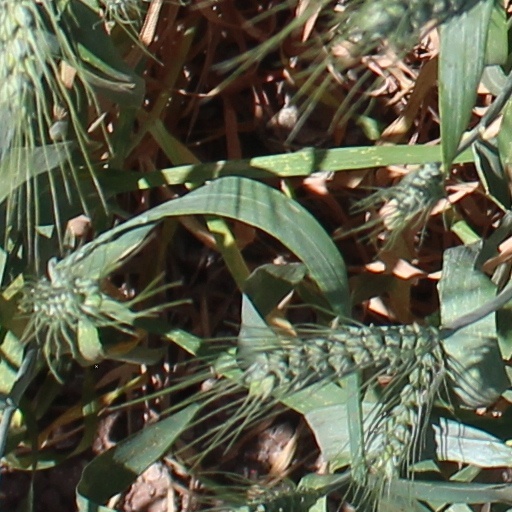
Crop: wheat